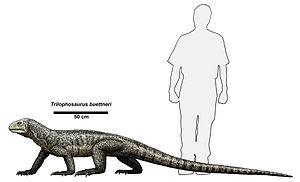
Trilophosaurus est un genre éteint de reptiles archosauromorphes qui a vécu au Trias supérieur en Amérique du Nord et en Europe. Il a donné son nom à la famille des Trilophosauridae.